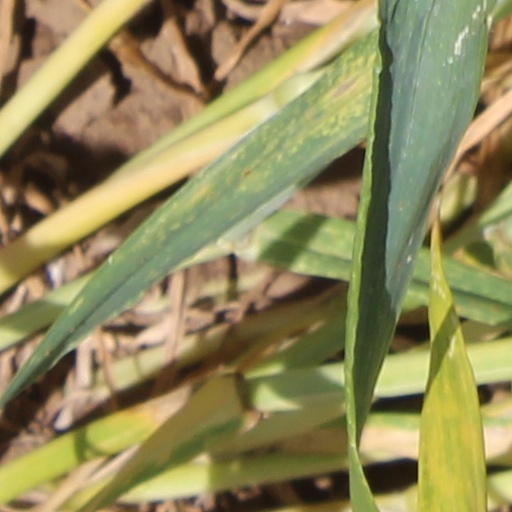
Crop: wheat